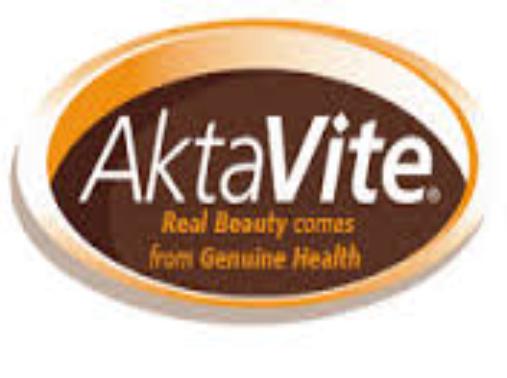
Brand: AktaVite
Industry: Food